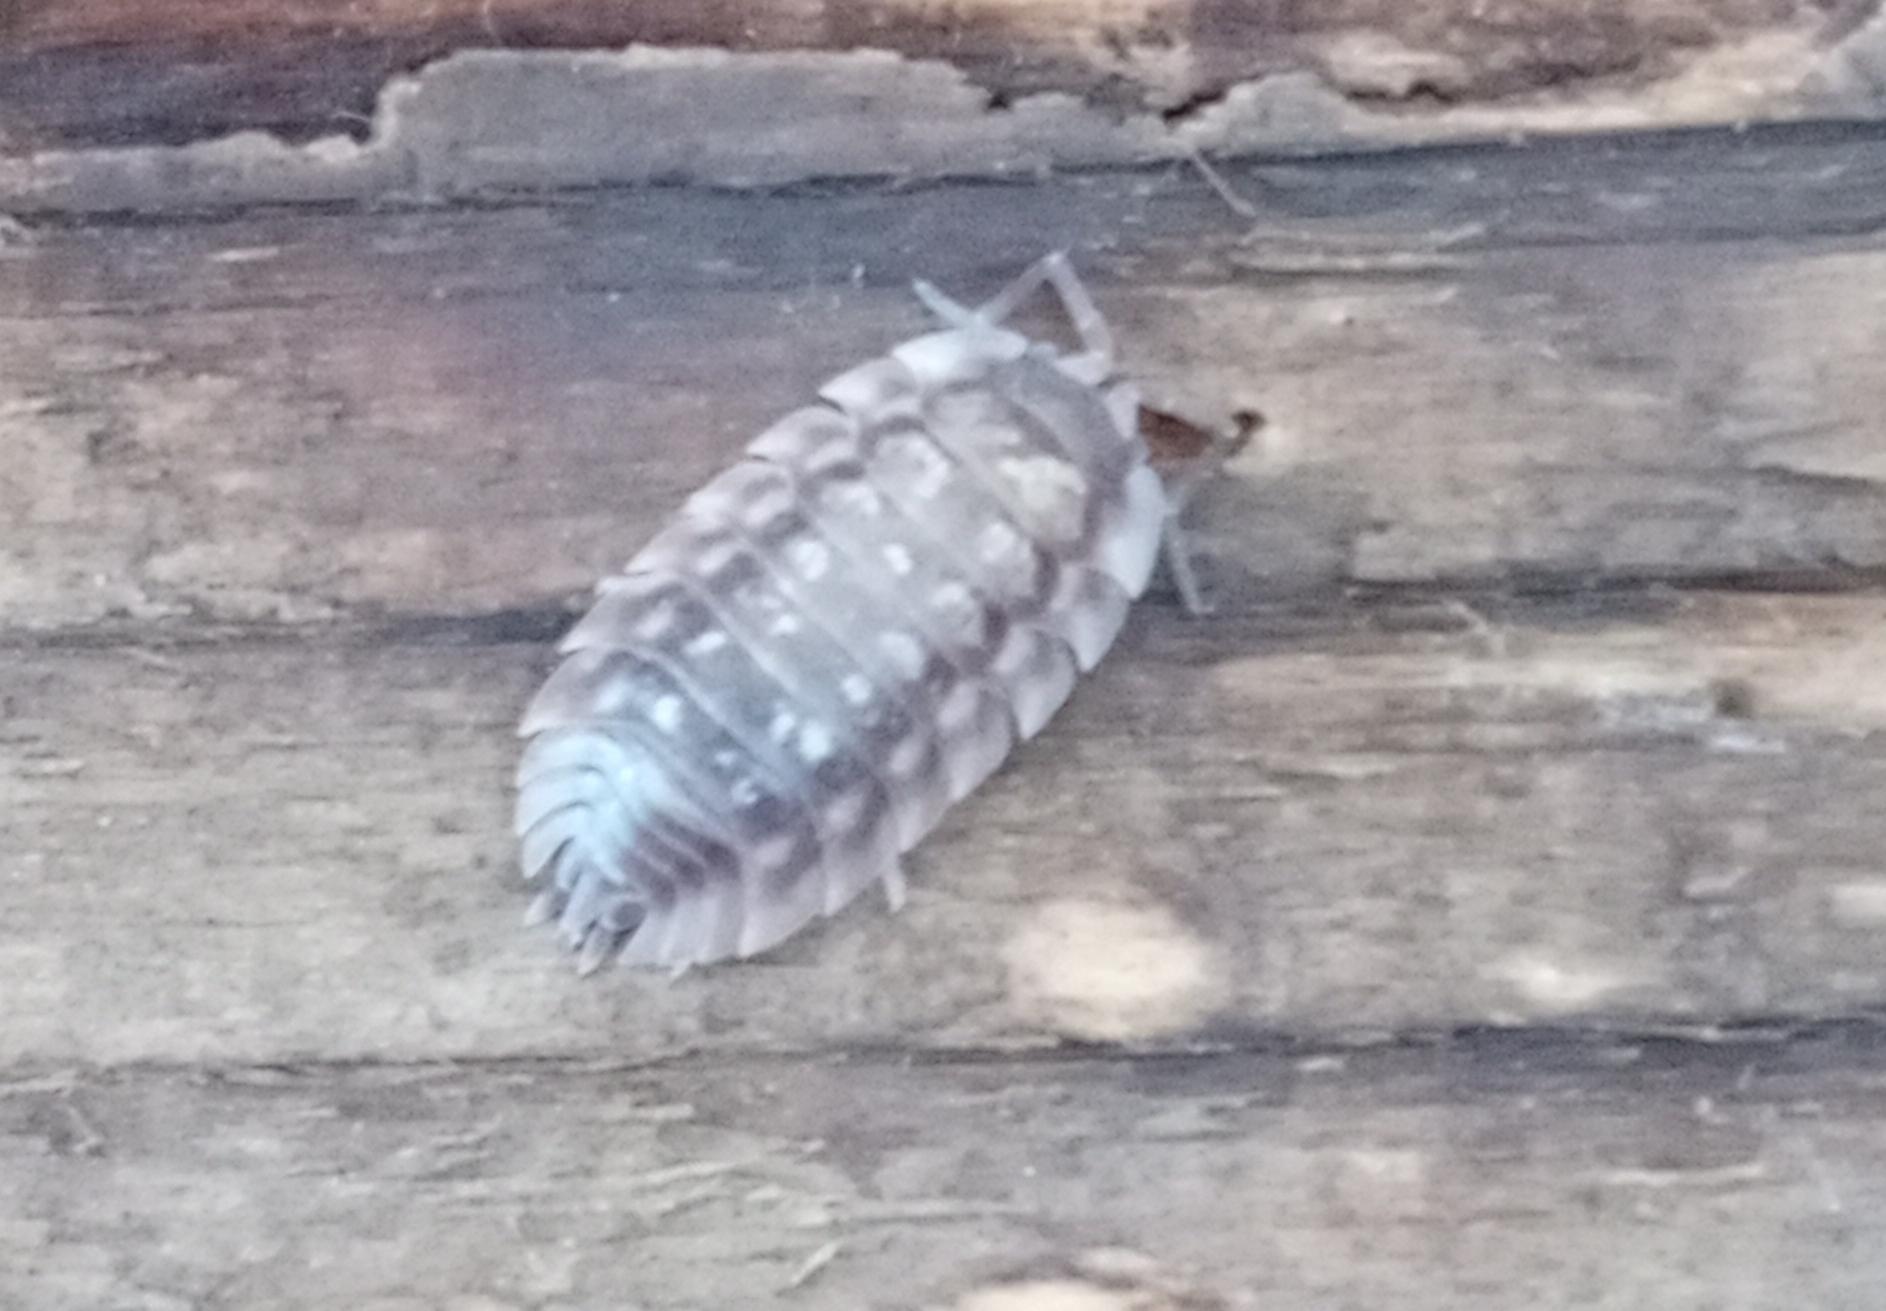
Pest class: non_pest_herbivores